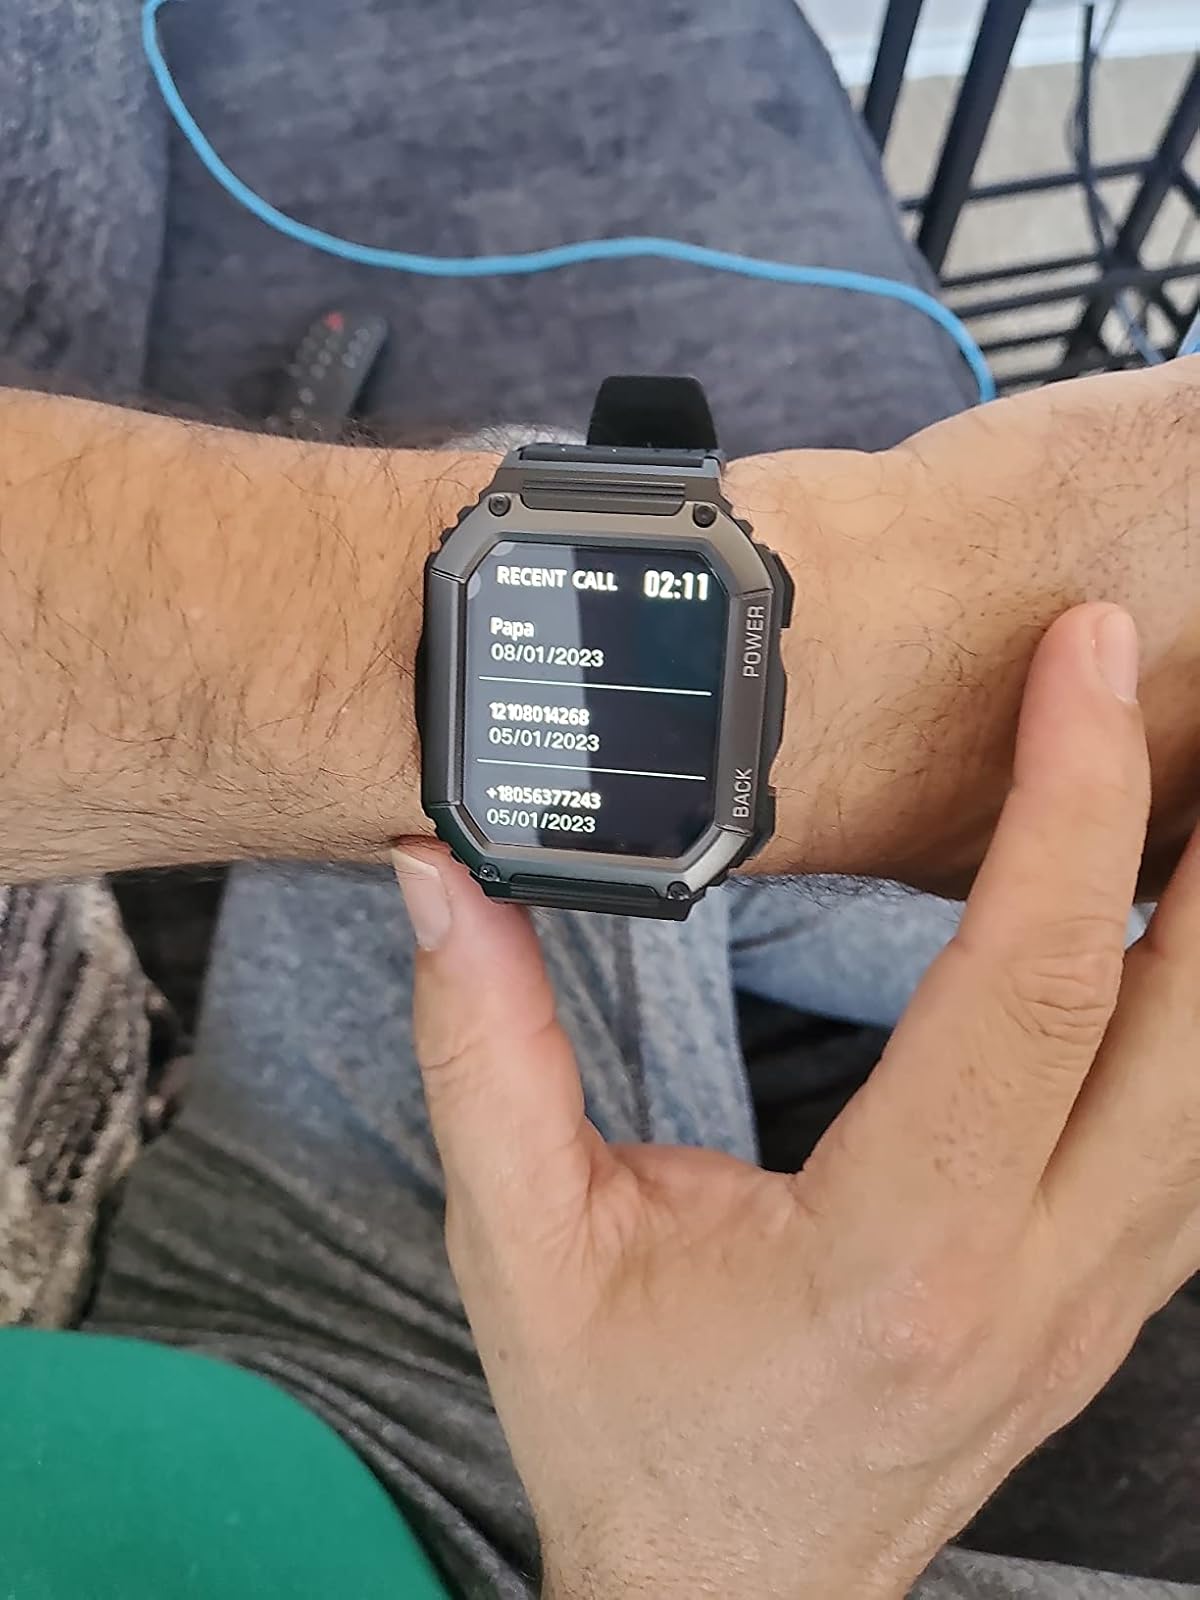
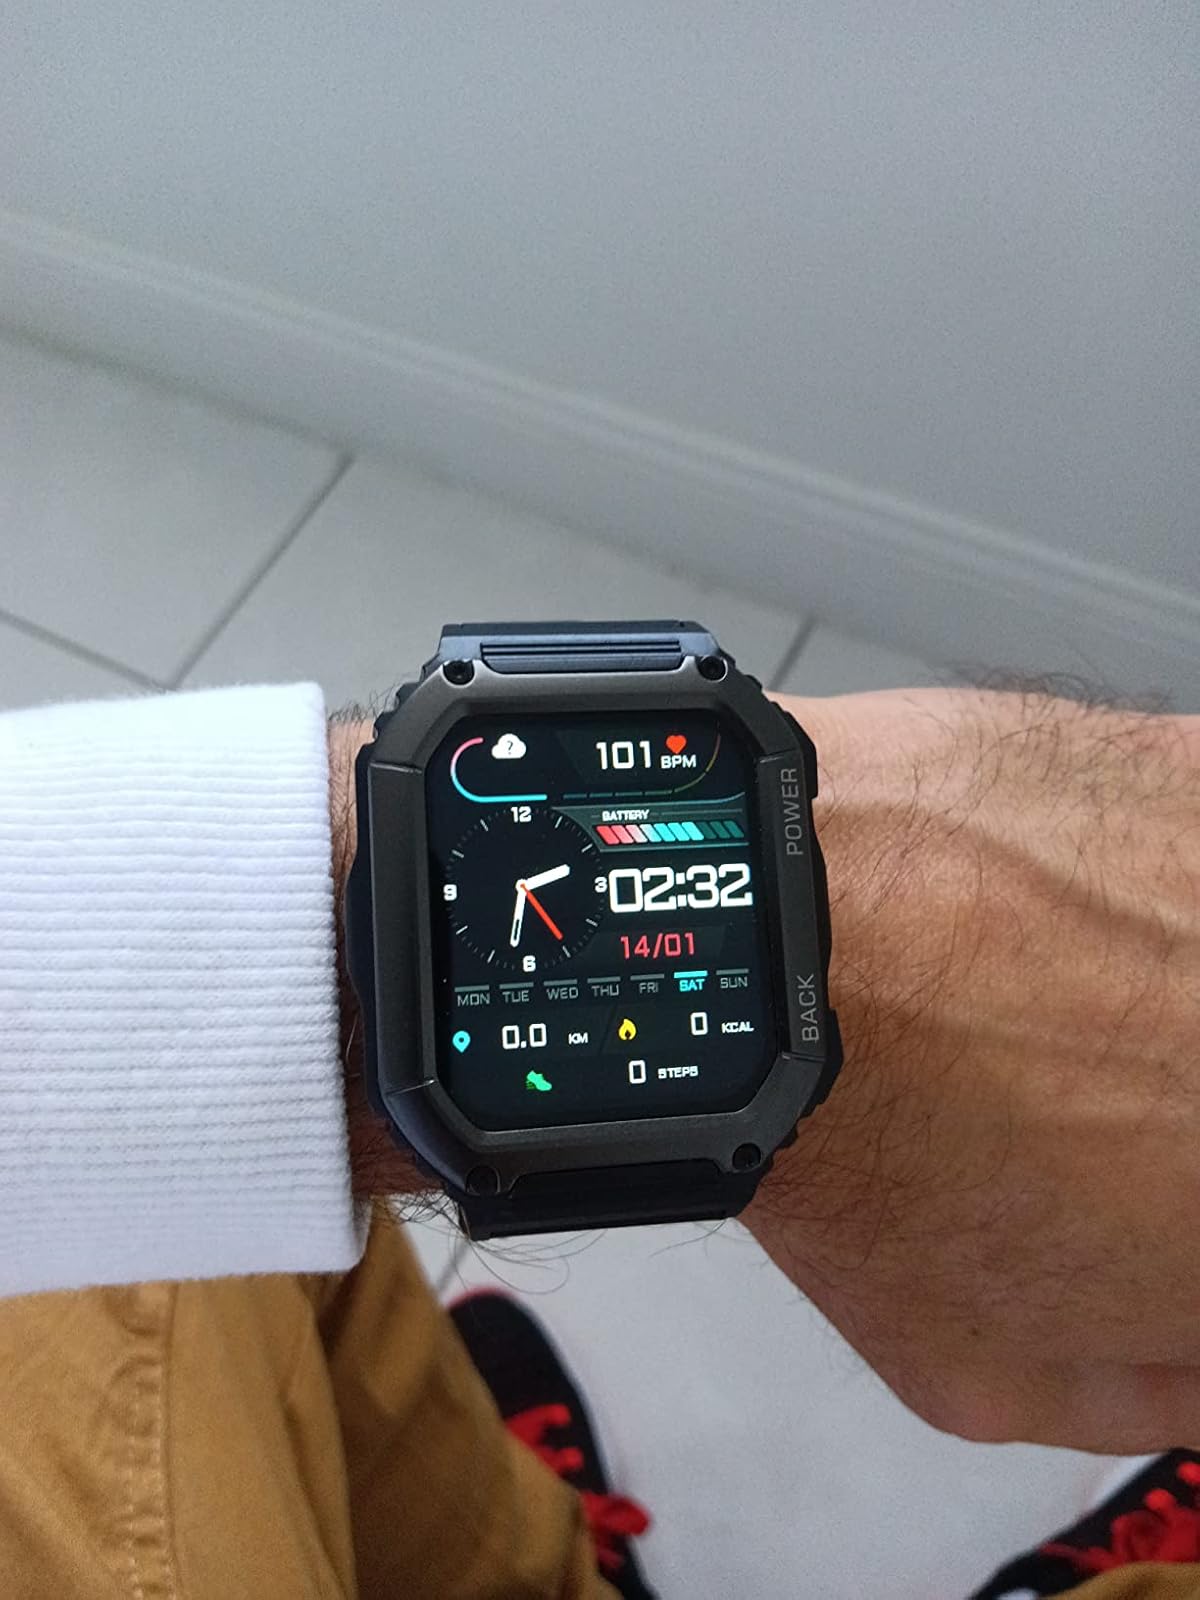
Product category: smartwatch
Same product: yes